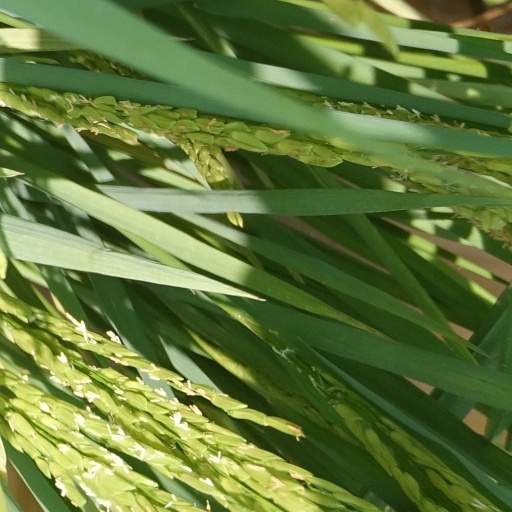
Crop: rice